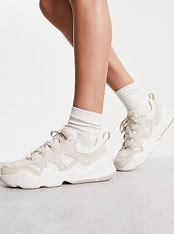
Brand: Nike
Model: Tech Hera